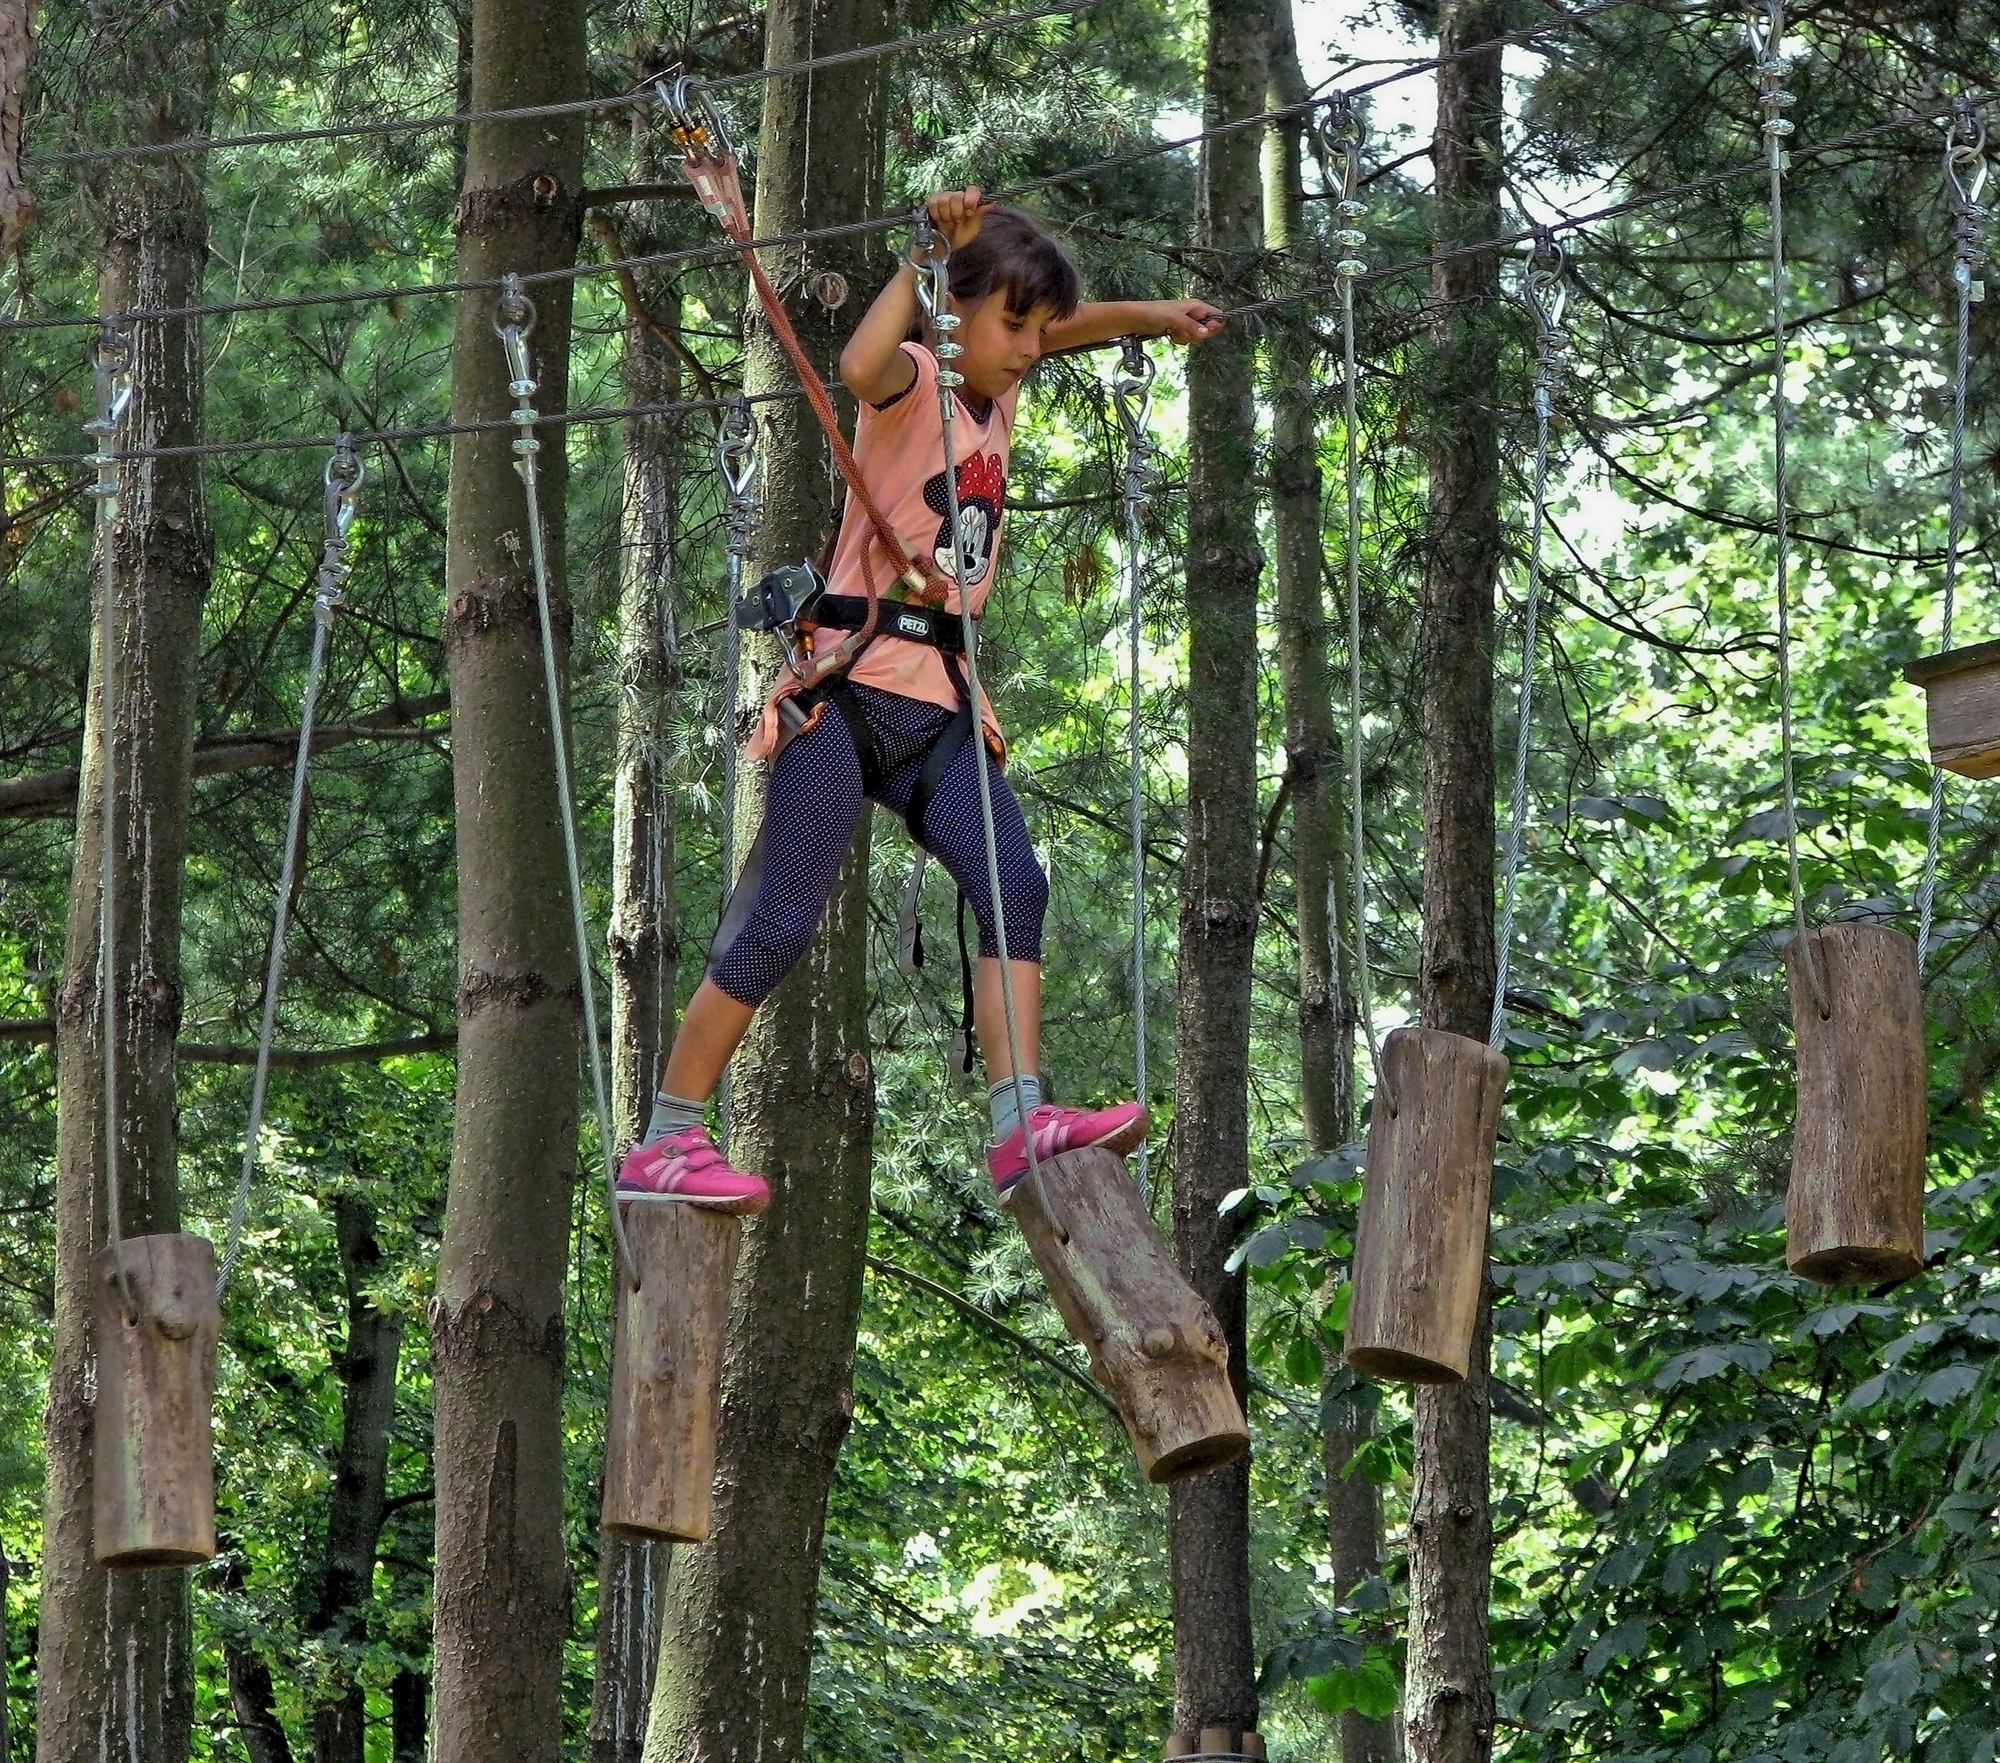
tree, forest, wilderness, girl, trail, play, jungle, balance, child, climbing, route, height, rainforest, woodland, habitat, romania, bucharest, herastrau, natural environment, woody plant, adventure park, difficult trail